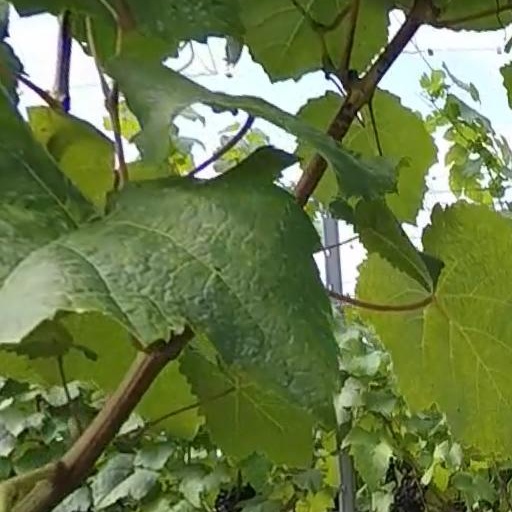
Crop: grape